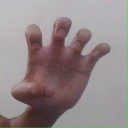
अक्षर: झ